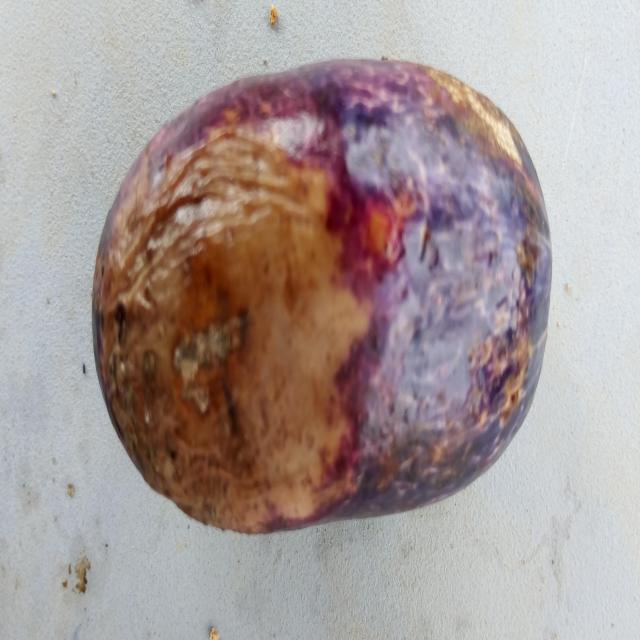
Plum grade: rotten